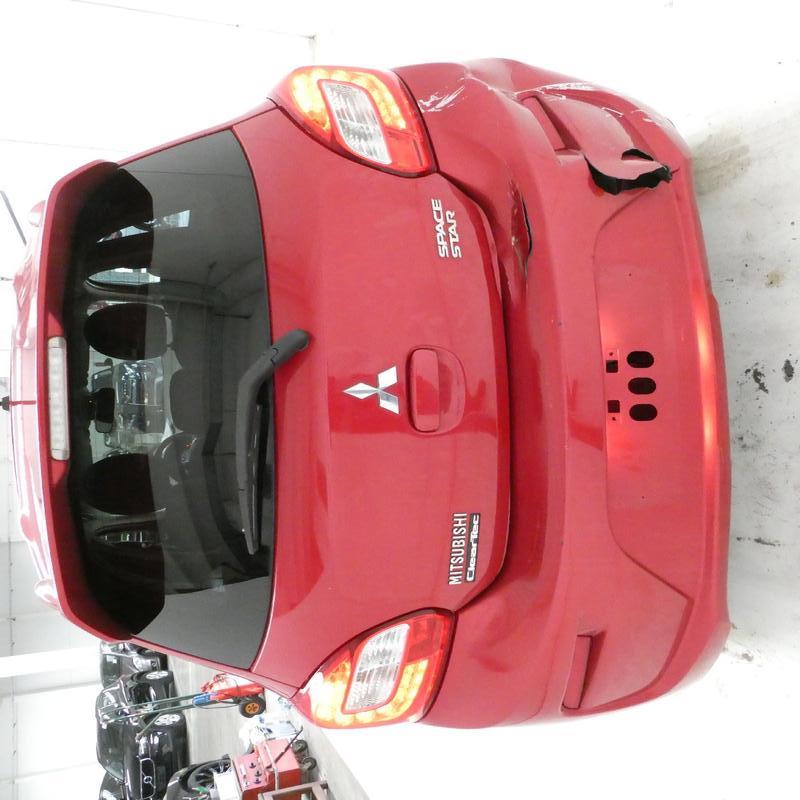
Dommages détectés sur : pare-choc arrière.
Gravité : majeur